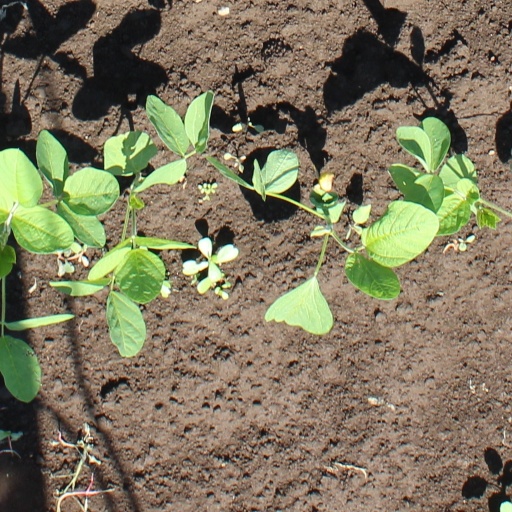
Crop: soybean